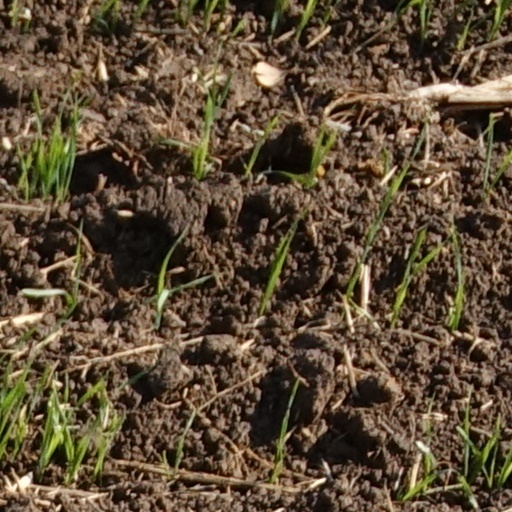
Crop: wheat